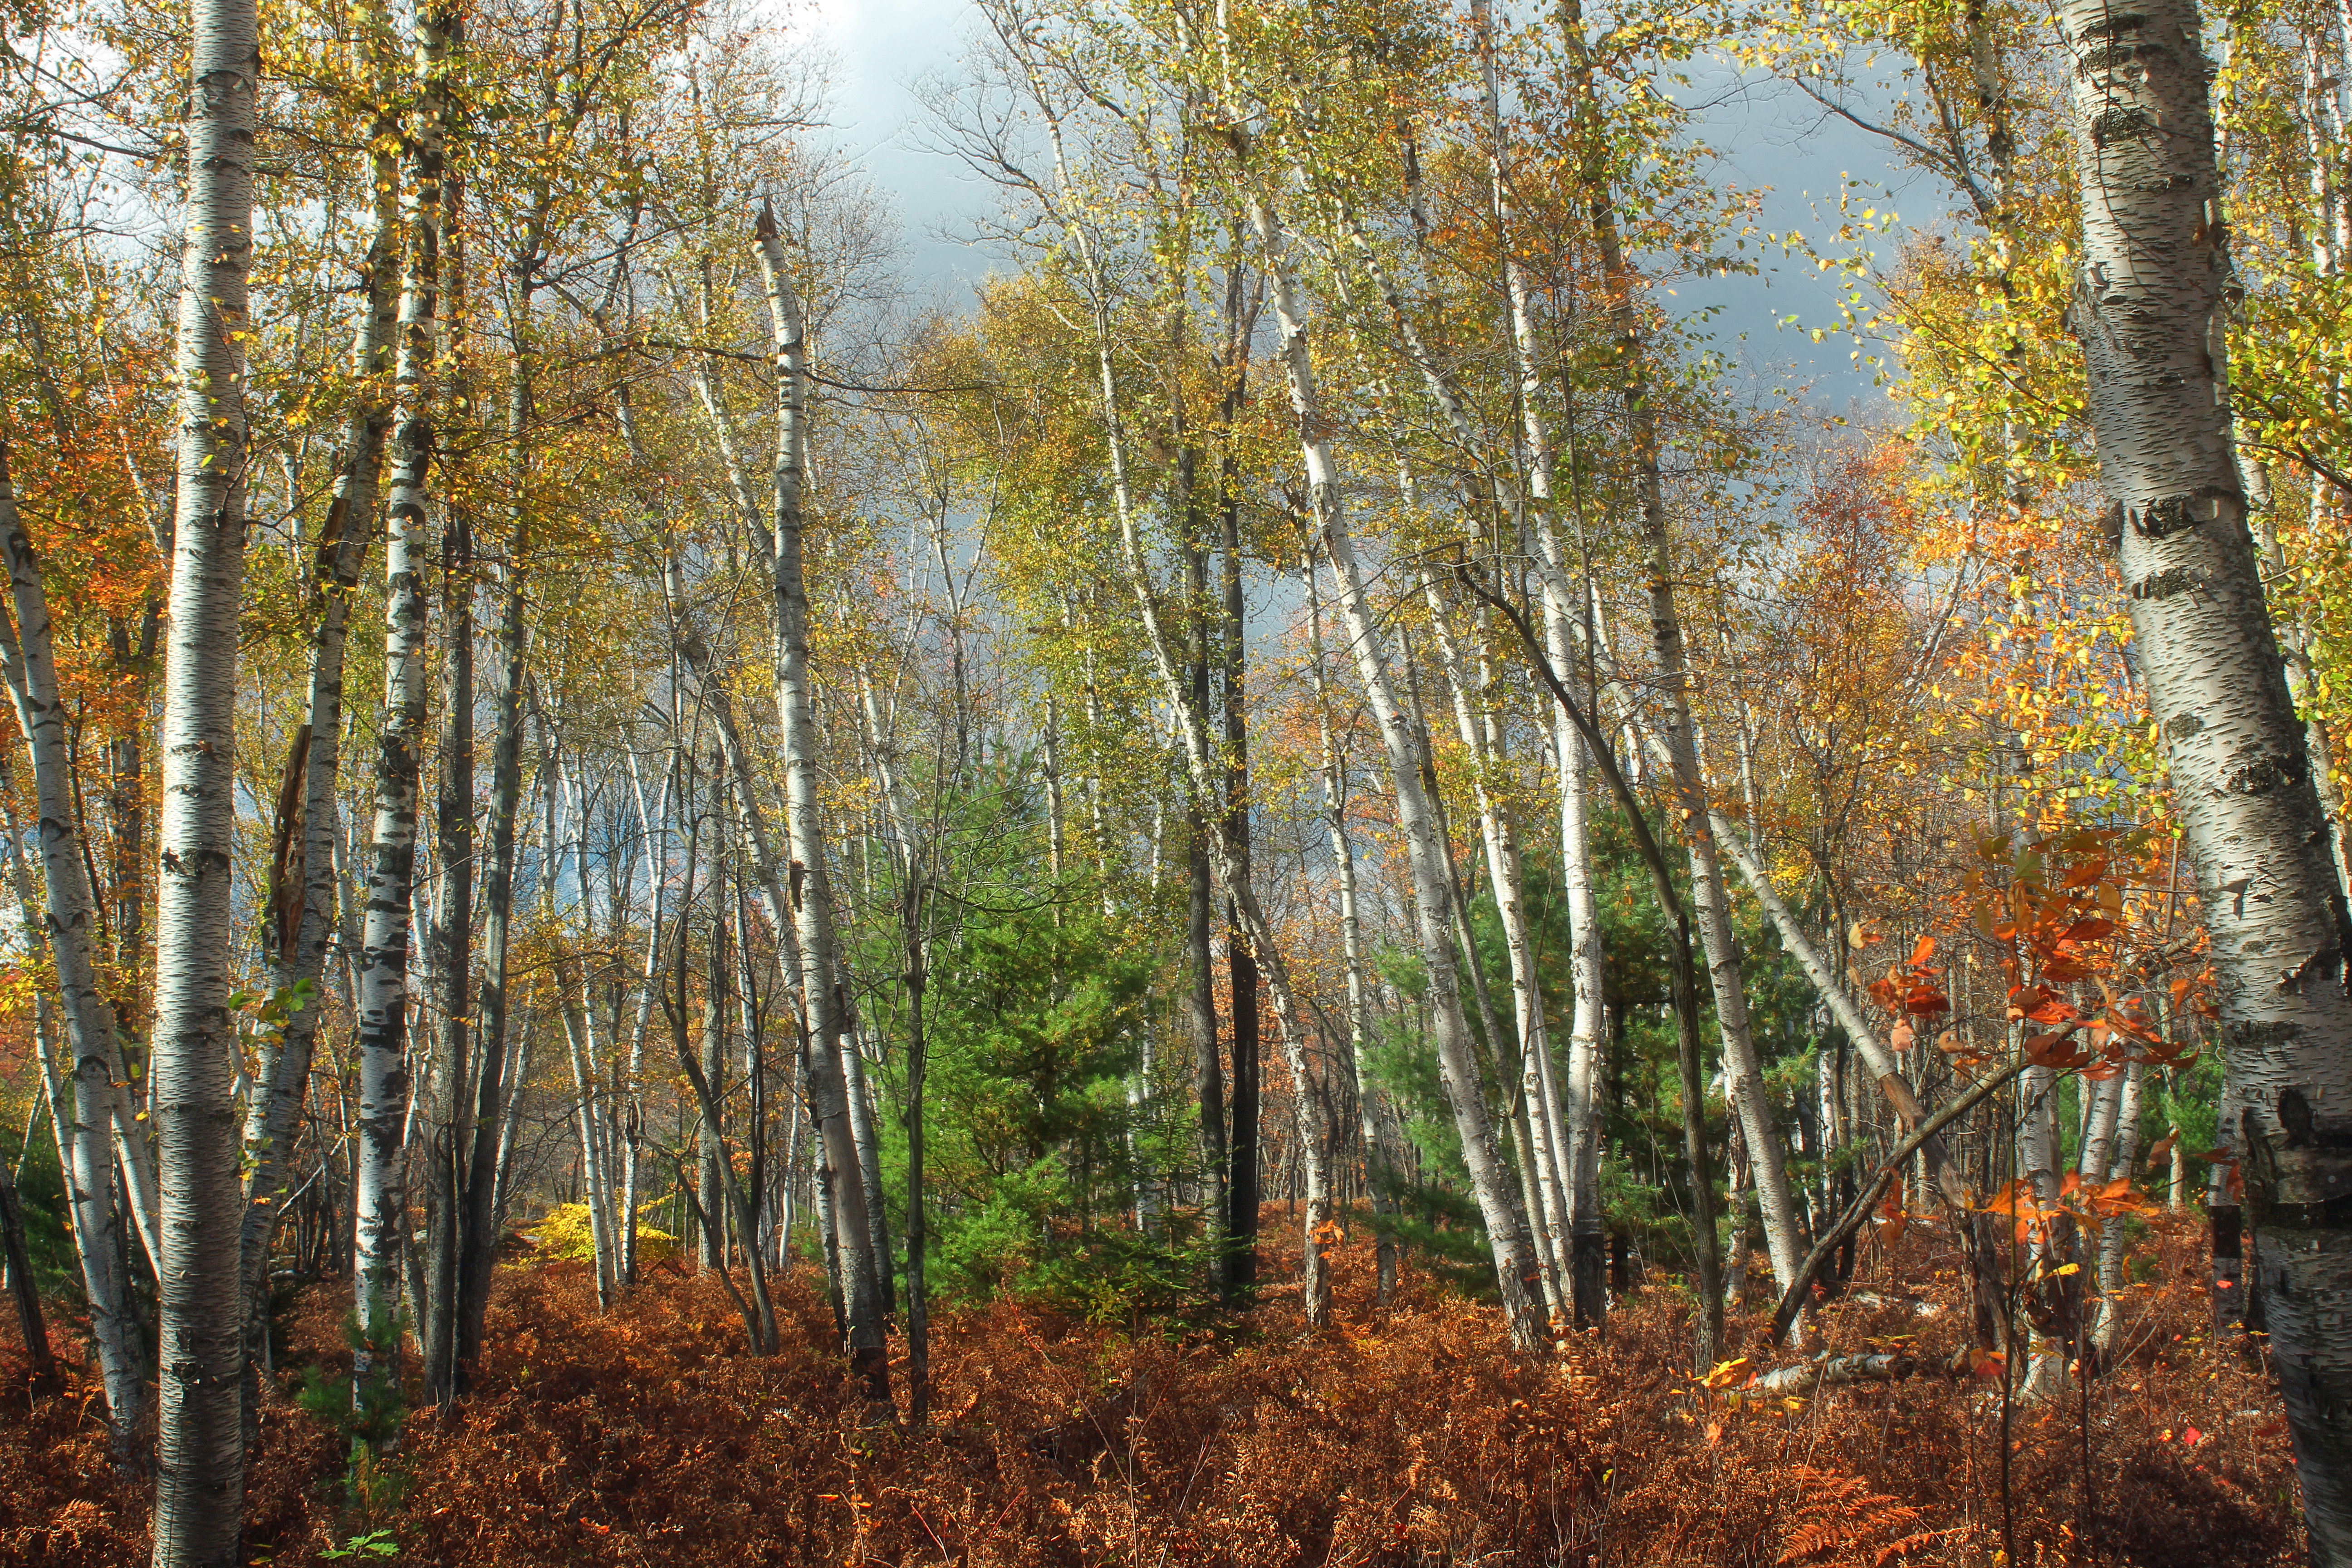
tree, nature, forest, wilderness, branch, plant, sunlight, leaf, birch, autumn, season, trees, creativecommons, cool image, spruce, deciduous, heaths, wetland, quehannawildarea, pennsylvaniawilds, birches, whitebirches, paperbirches, betulapapyrifera, pennsylvania, elkcounty, moshannonstateforest, benezettetownship, grove, woodland, habitat, i, larch, ecosystem, biome, old growth forest, natural environment, woody plant, temperate broadleaf and mixed forest, temperate coniferous forest, land plant